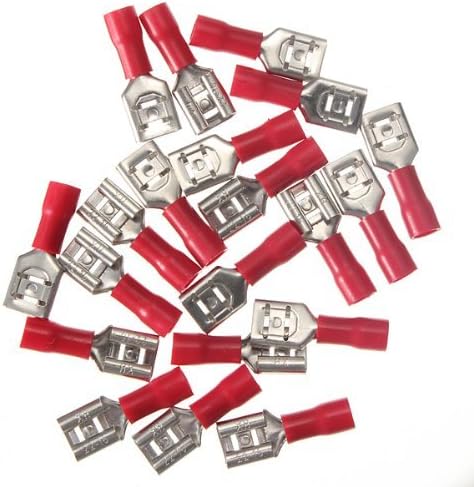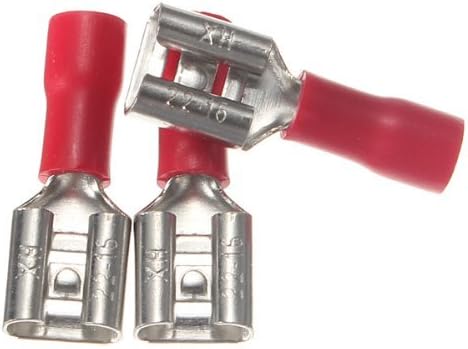
Water & Wood 20 Pack:Red Female Insulated Spade Wire Connector Electrical Crimp Terminal 18-22 AWG
Category: Tools & Home Improvement
Suits cable/ wire sizes: 0.5-1.5mm2 /18-22 AWG Comply with all relevant European standards Guaranteed to hold the strong crimps Allows visual inspection, prevents corrosion, and provided a waterproof seal Can be ideal used in marine and automobile applications ? See more product details
Features: 20 PACK:Red Female Insulated Spade Wire Connector Electrical Crimp Terminal 18-22 AWG | New item with high quality